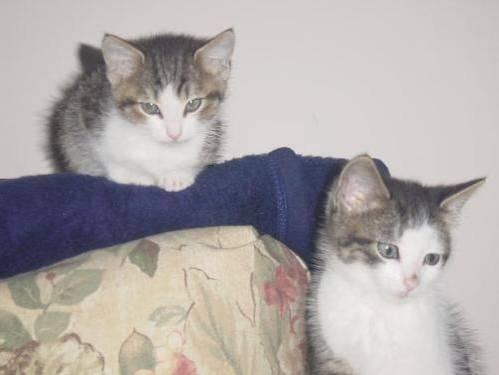
cat